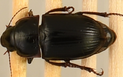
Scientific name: Euryderus grossus
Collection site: Central Plains Experimental Range NEON (CPER), plot CPER_003